Musical tuning

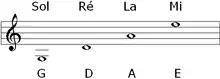
The pitches of open strings on a violin.

In music, the term open string refers to the fundamental note of the unstopped, full string.